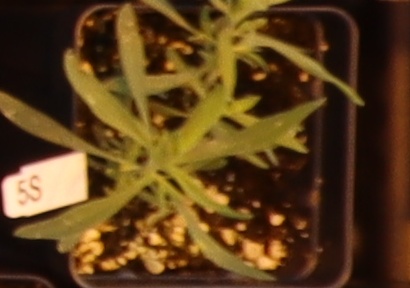
Label: Kochia